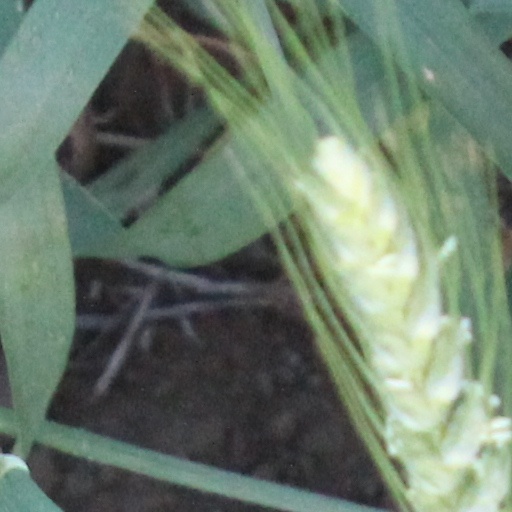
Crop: wheat